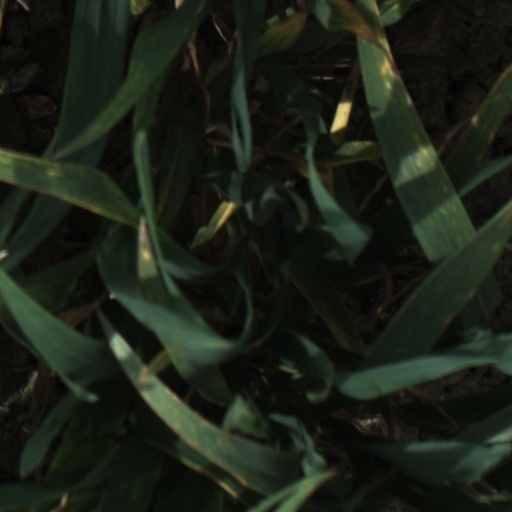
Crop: wheat